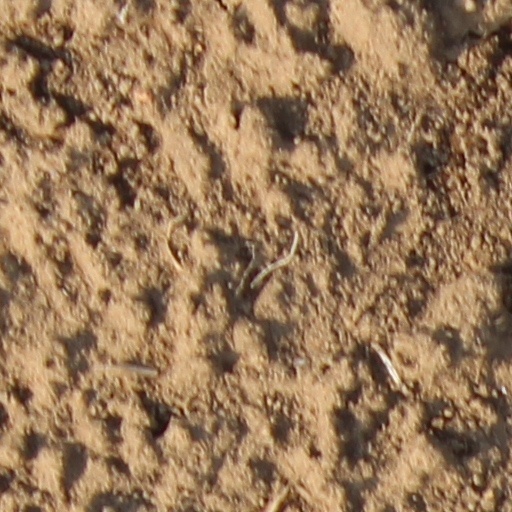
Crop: wheat